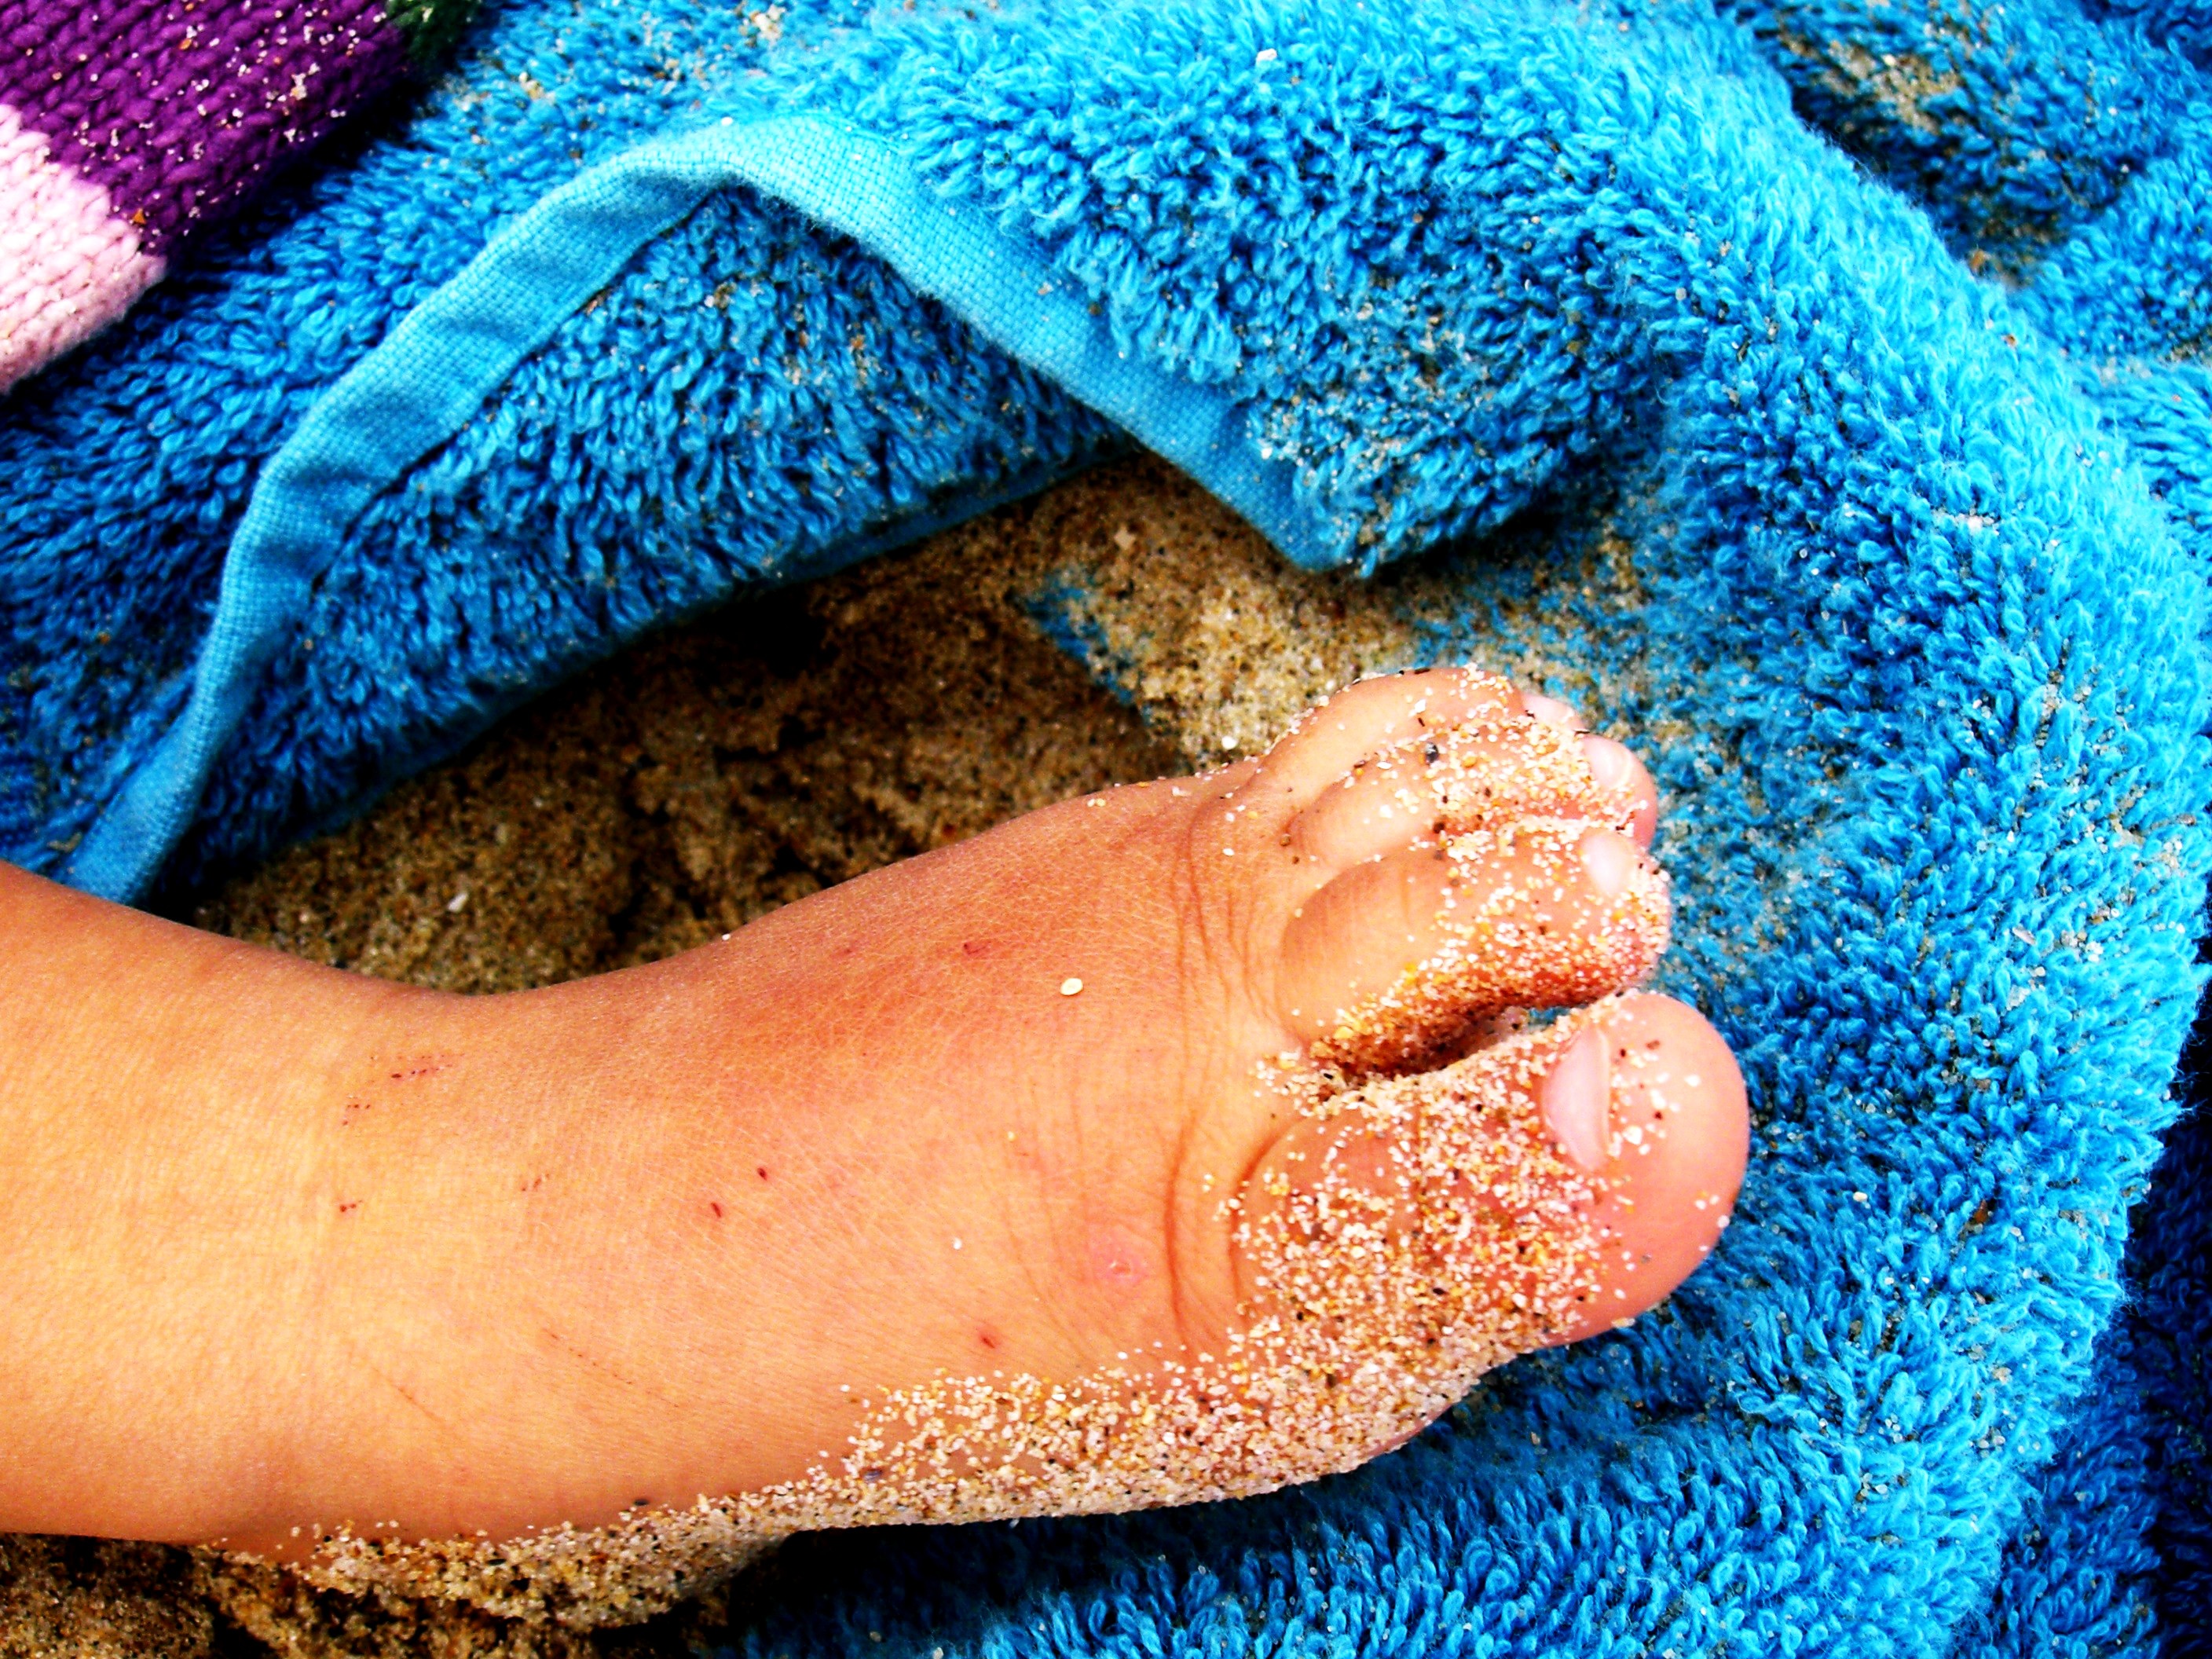
hand, beach, sand, feet, leg, pattern, finger, child, blue, arm, baby, towel, close up, human body, organ